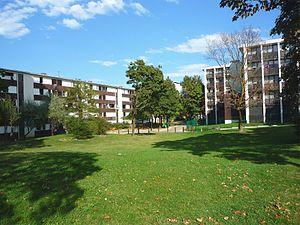
Village olympique , Grenoble
La liste des édifices labellisés « Patrimoine du xxᵉ siècle » de Grenoble recense les édifices ayant reçu le label « Patrimoine du xxᵉ siècle » dans la ville de Grenoble dans l'Isère en France. Plusieurs de ces édifices ont été réalisés par l'architecte Maurice Blanc. Au 27 mai 2013, ils sont au nombre de vingt.
Les Jeux olympiques d'hiver de 1968, officiellement connus comme les Xᵉˢ Jeux olympiques d'hiver, ont lieu à Grenoble — et d'autres sites du département français de l’Isère — du 6 au 18 février 1968. La ville candidate, Grenoble, obtient les Jeux dès sa première tentative, en s'imposant face à Calgary, Lahti, Sapporo, Oslo et Lake Placid. Elle est la deuxième ville française à accueillir les Jeux olympiques d'hiver après Chamonix en 1924. L’ensemble des sites de compétition se situent dans le département de l'Isère, à Grenoble pour les épreuves de patinage artistique, de hockey sur glace et de patinage de vitesse, ainsi que dans les stations de sports d'hiver qui entourent la ville pour les autres épreuves.
Grenoble est divisé en six secteurs géographiques, chacun servi par une antenne de l'Hôtel de ville de Grenoble appelée mairie de secteur. Chaque secteur comporte plusieurs quartiers de la ville.
La Villeneuve est un grand ensemble d'urbanisation situé dans le sud de Grenoble réalisé par l’atelier d'urbanisme et d'architecture entre 1970 et 1983. Cet ensemble regroupe plusieurs quartiers situés sur la commune de Grenoble et d'Echirolles, parmi lesquels le Village Olympique, conçu par l'architecte Maurice Novarina, l'emblématique quartier de l'Arlequin et le quartier des Baladins distribués autour d'un espace central : Grand'Place.